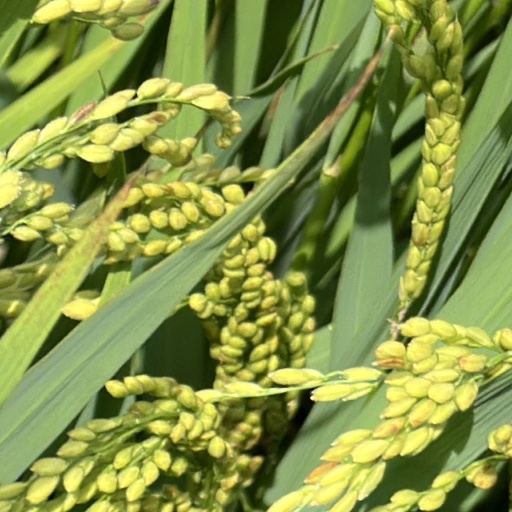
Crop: rice